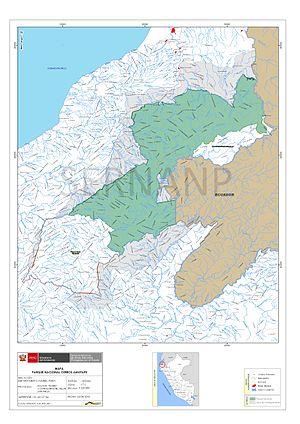
Le parc national Cerros de Amotape est situé au nord de Piura et la partie sud de Tumbes.